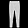
Label: Trouser